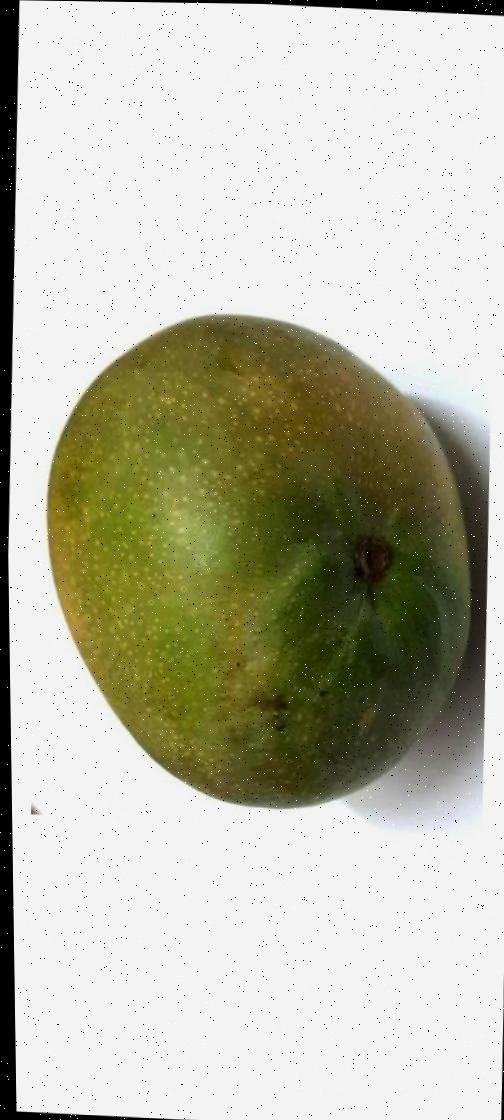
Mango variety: Bari-4